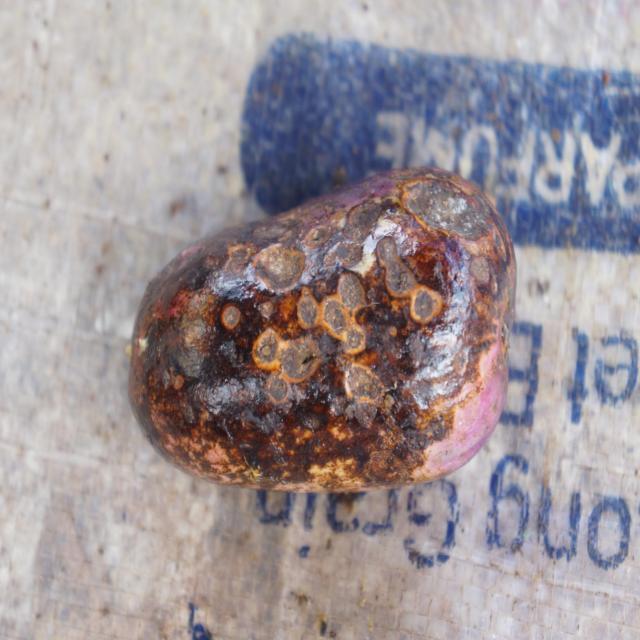
Plum grade: spotted